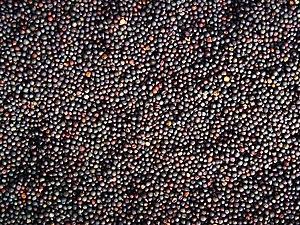
Brassica napus L., est une espèce de plante à fleurs jaunes de la famille des Brassicacées, famille anciennement nommée Crucifères.